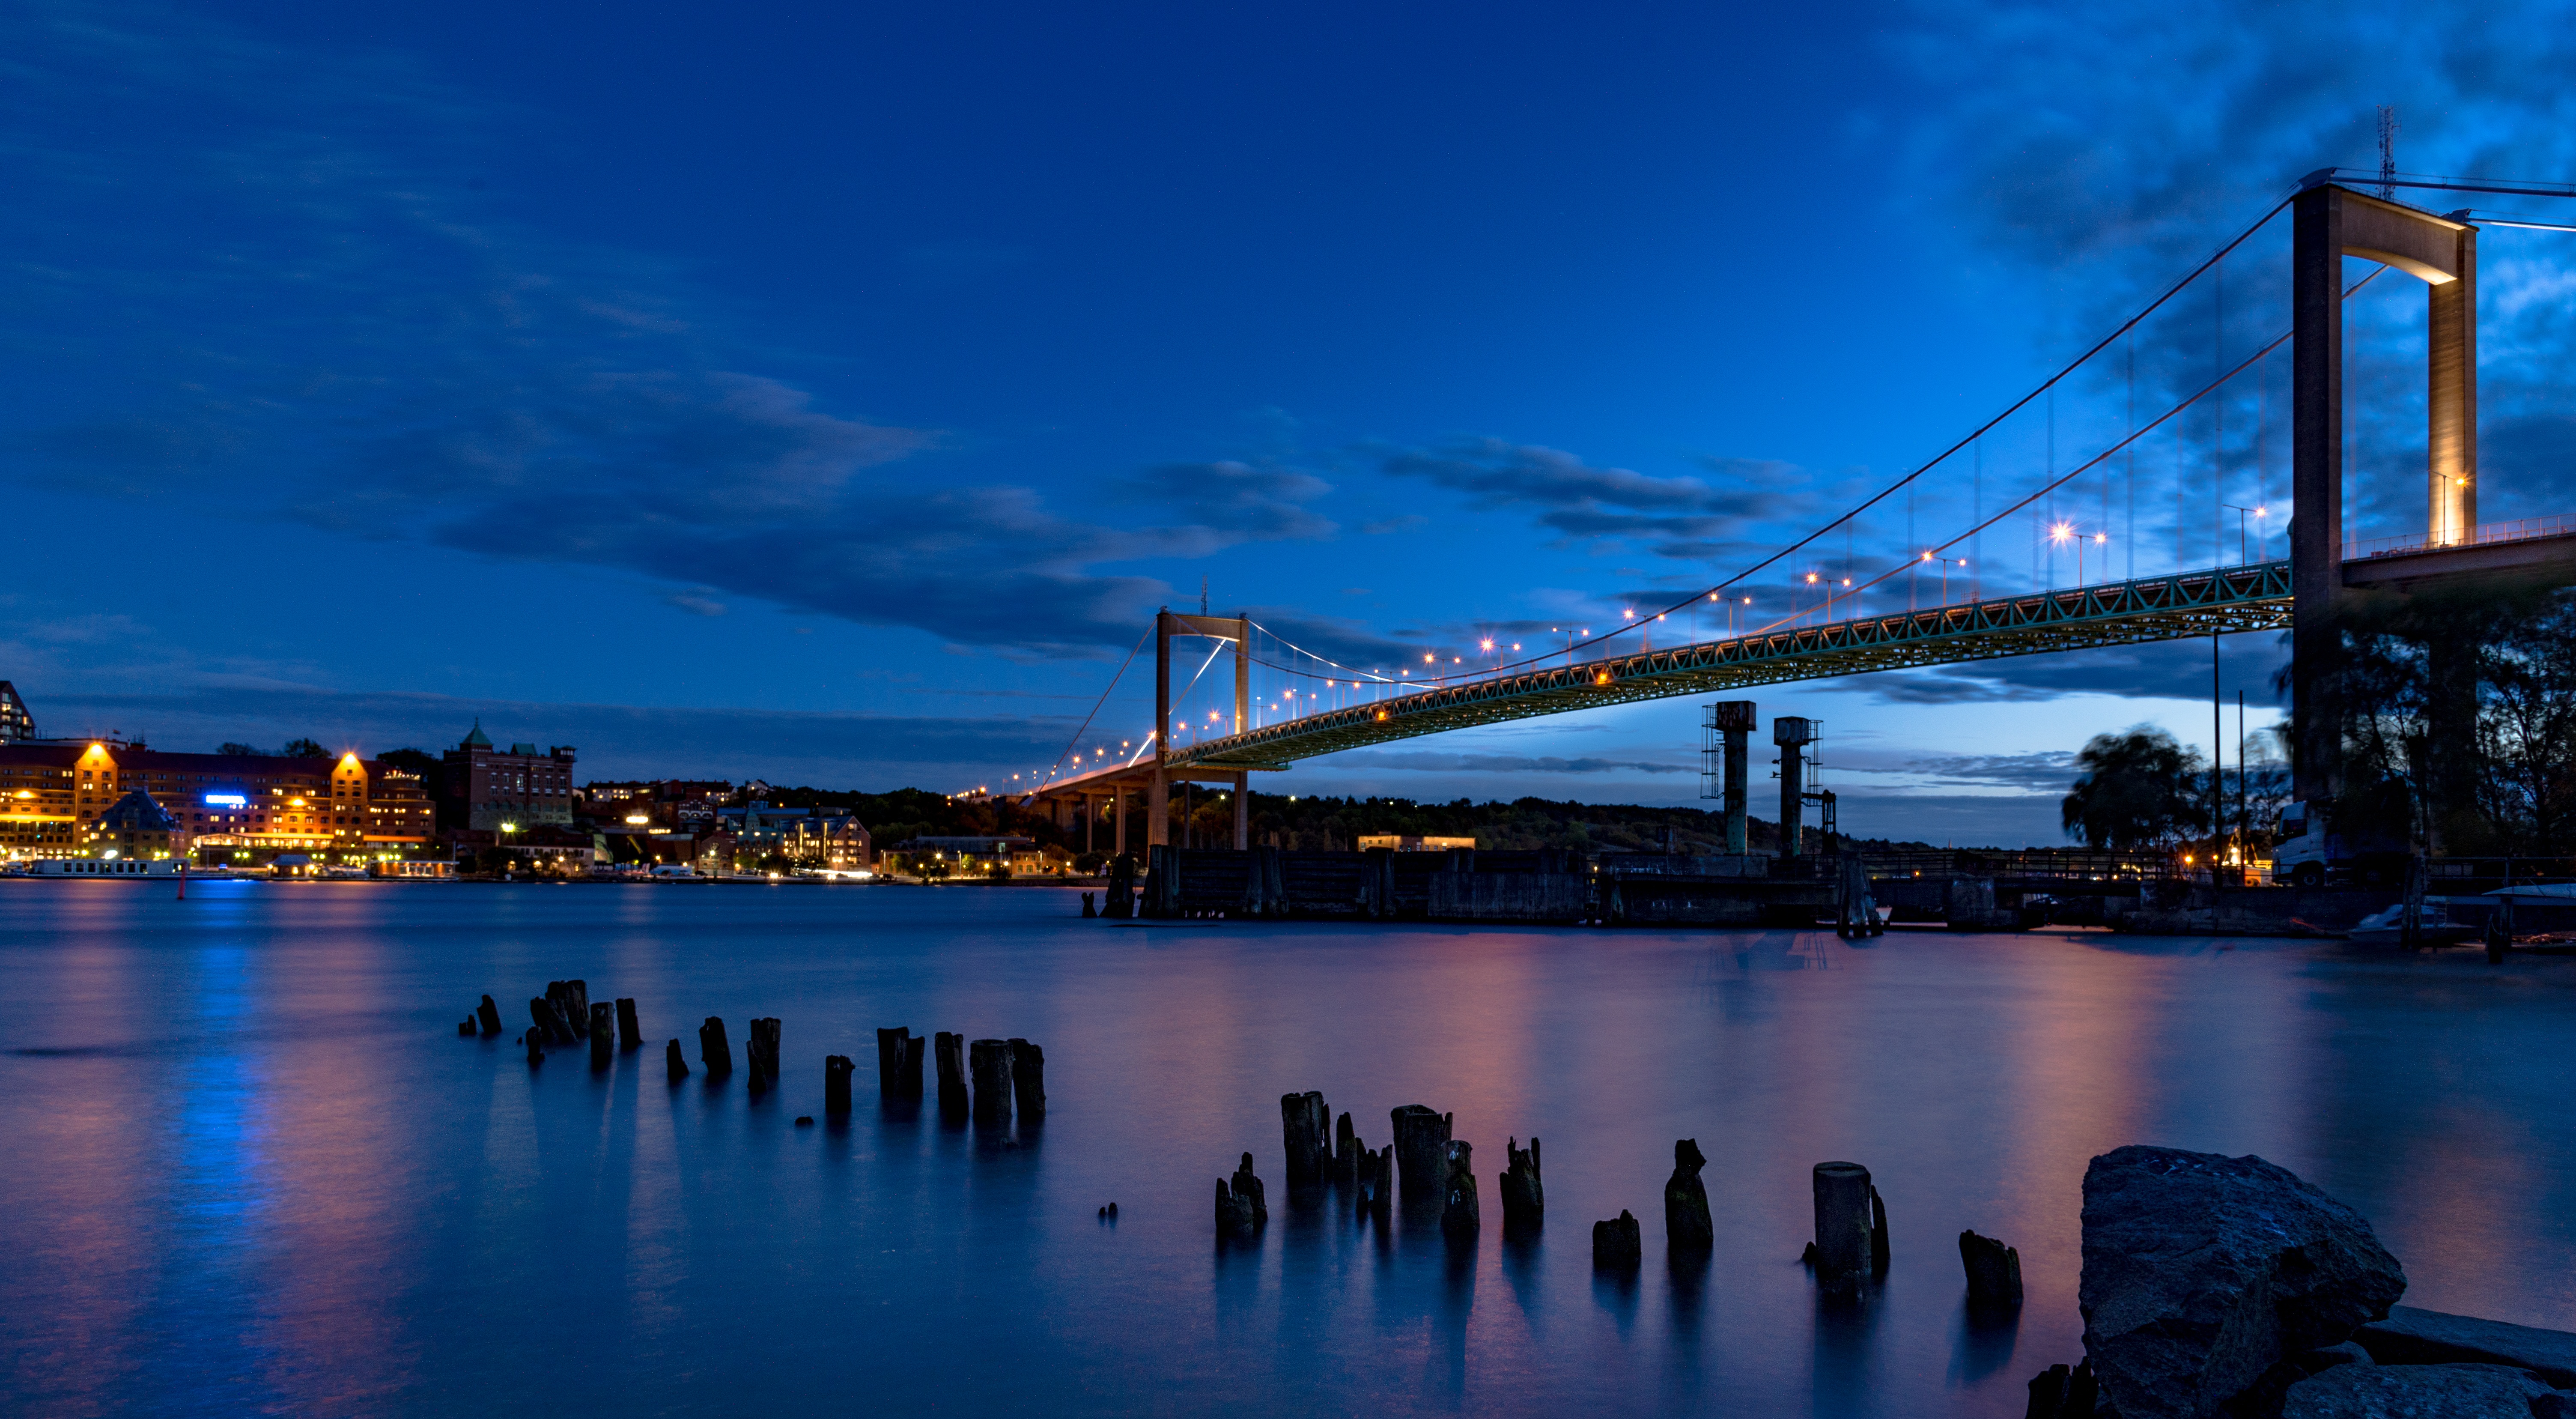
sea, water, dock, sunset, bridge, skyline, night, dawn, city, pier, cityscape, dusk, evening, reflection, bay, landmark, harbor, marina, sweden, gothenburg, mirroring, bro, lvsborgsbron